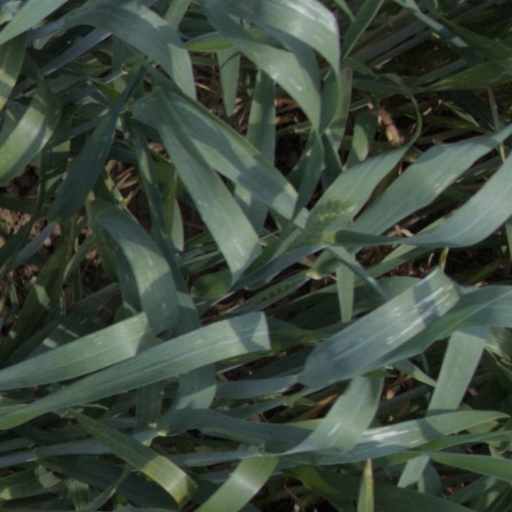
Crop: wheat